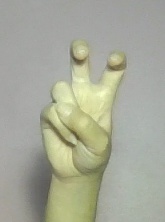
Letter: toot